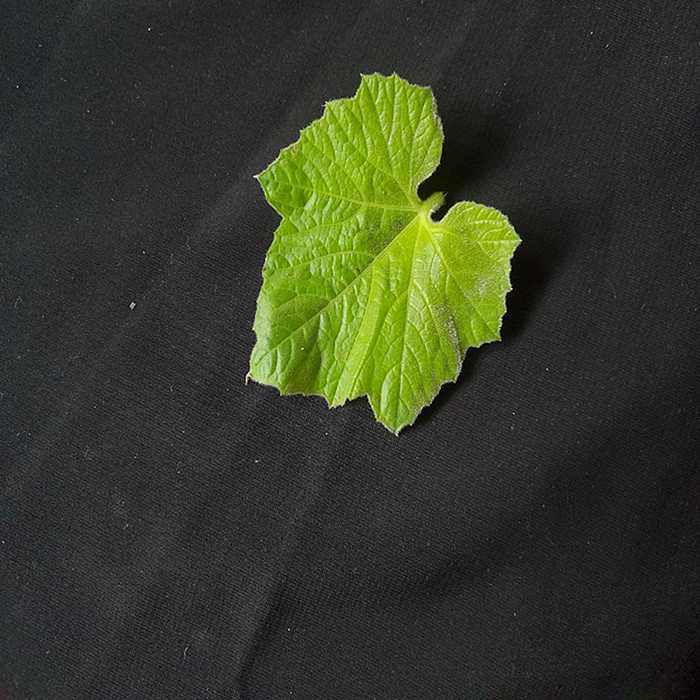
Plant: Bottle gourd
Label: Fresh leaf